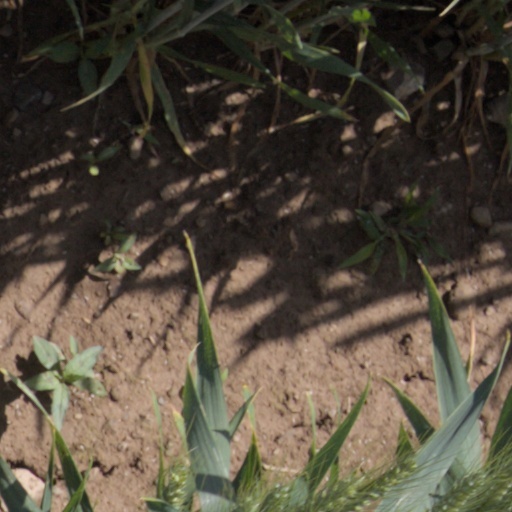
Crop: wheat